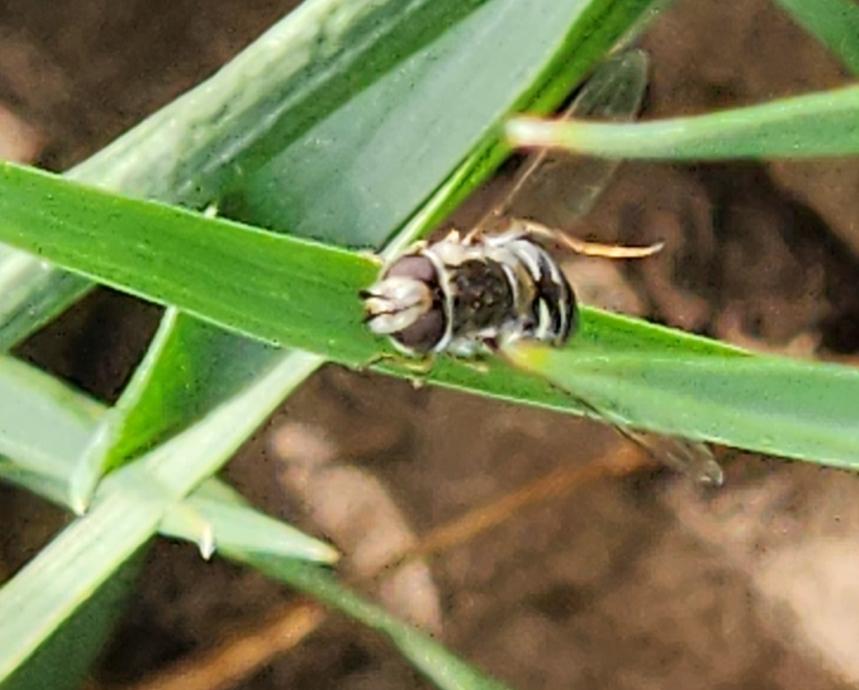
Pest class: predators